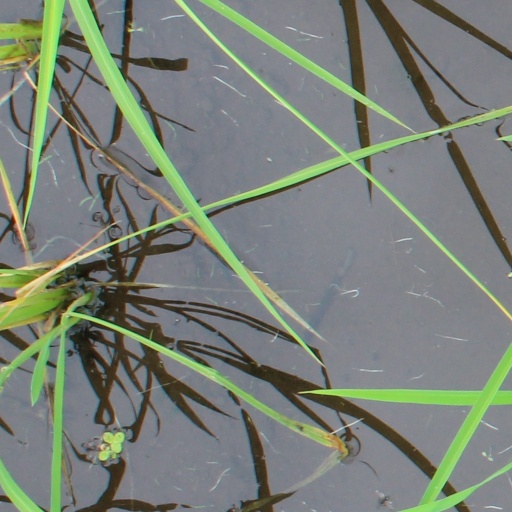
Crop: rice